2010 Tennessee floods

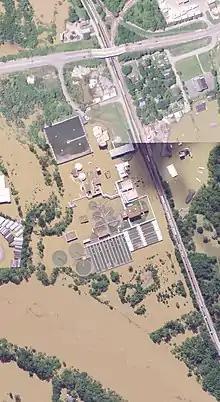
Aerial Photograph of the Dry Creek WWTP during the flood

According to Nashville Mayor Karl Dean, damage estimates in Nashville totalled $1.5 billion not including damage to roads and bridges or public buildings, as well as contents inside buildings and residences.